Outer London Defence Ring

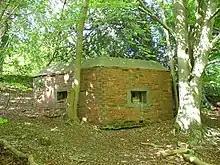
A pill box forming part of the southern section of the Outer London Defence Ring on the North Downs near Westcott, Surrey.

The Outer London Defence Ring was a defensive ring built around London during the early part of the Second World War. It was intended as a defence against a German invasion, and was part of a national network of similar "Stop Lines".